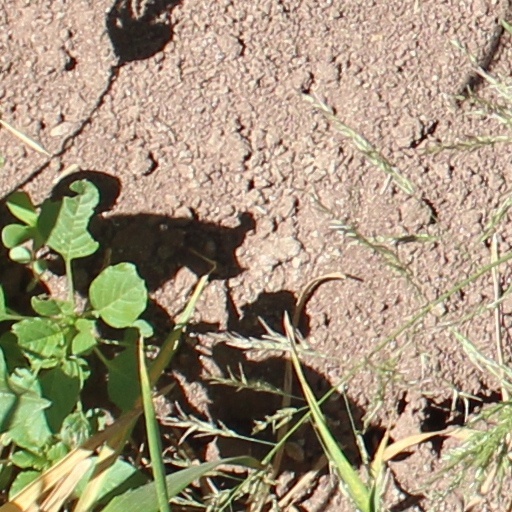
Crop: wheat